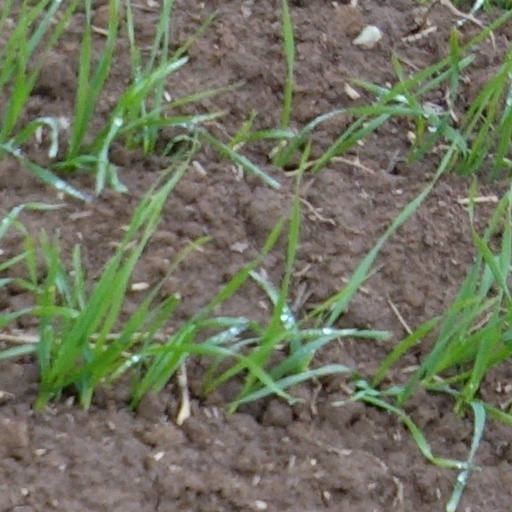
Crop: wheat